The Sensational Spider-Man

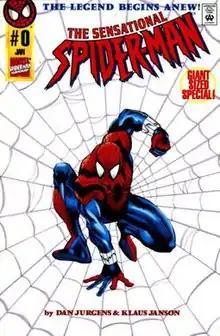
"The Sensational Spider-Man #0", featuring Ben Reilly as Spider-Man.

The Sensational Spider-Man is a comic book series starring Spider-Man published by Marvel Comics for 35 issues (#0–33, with #−1 published in July 1997 between #17 and 18), from January 1996 until November 1998.